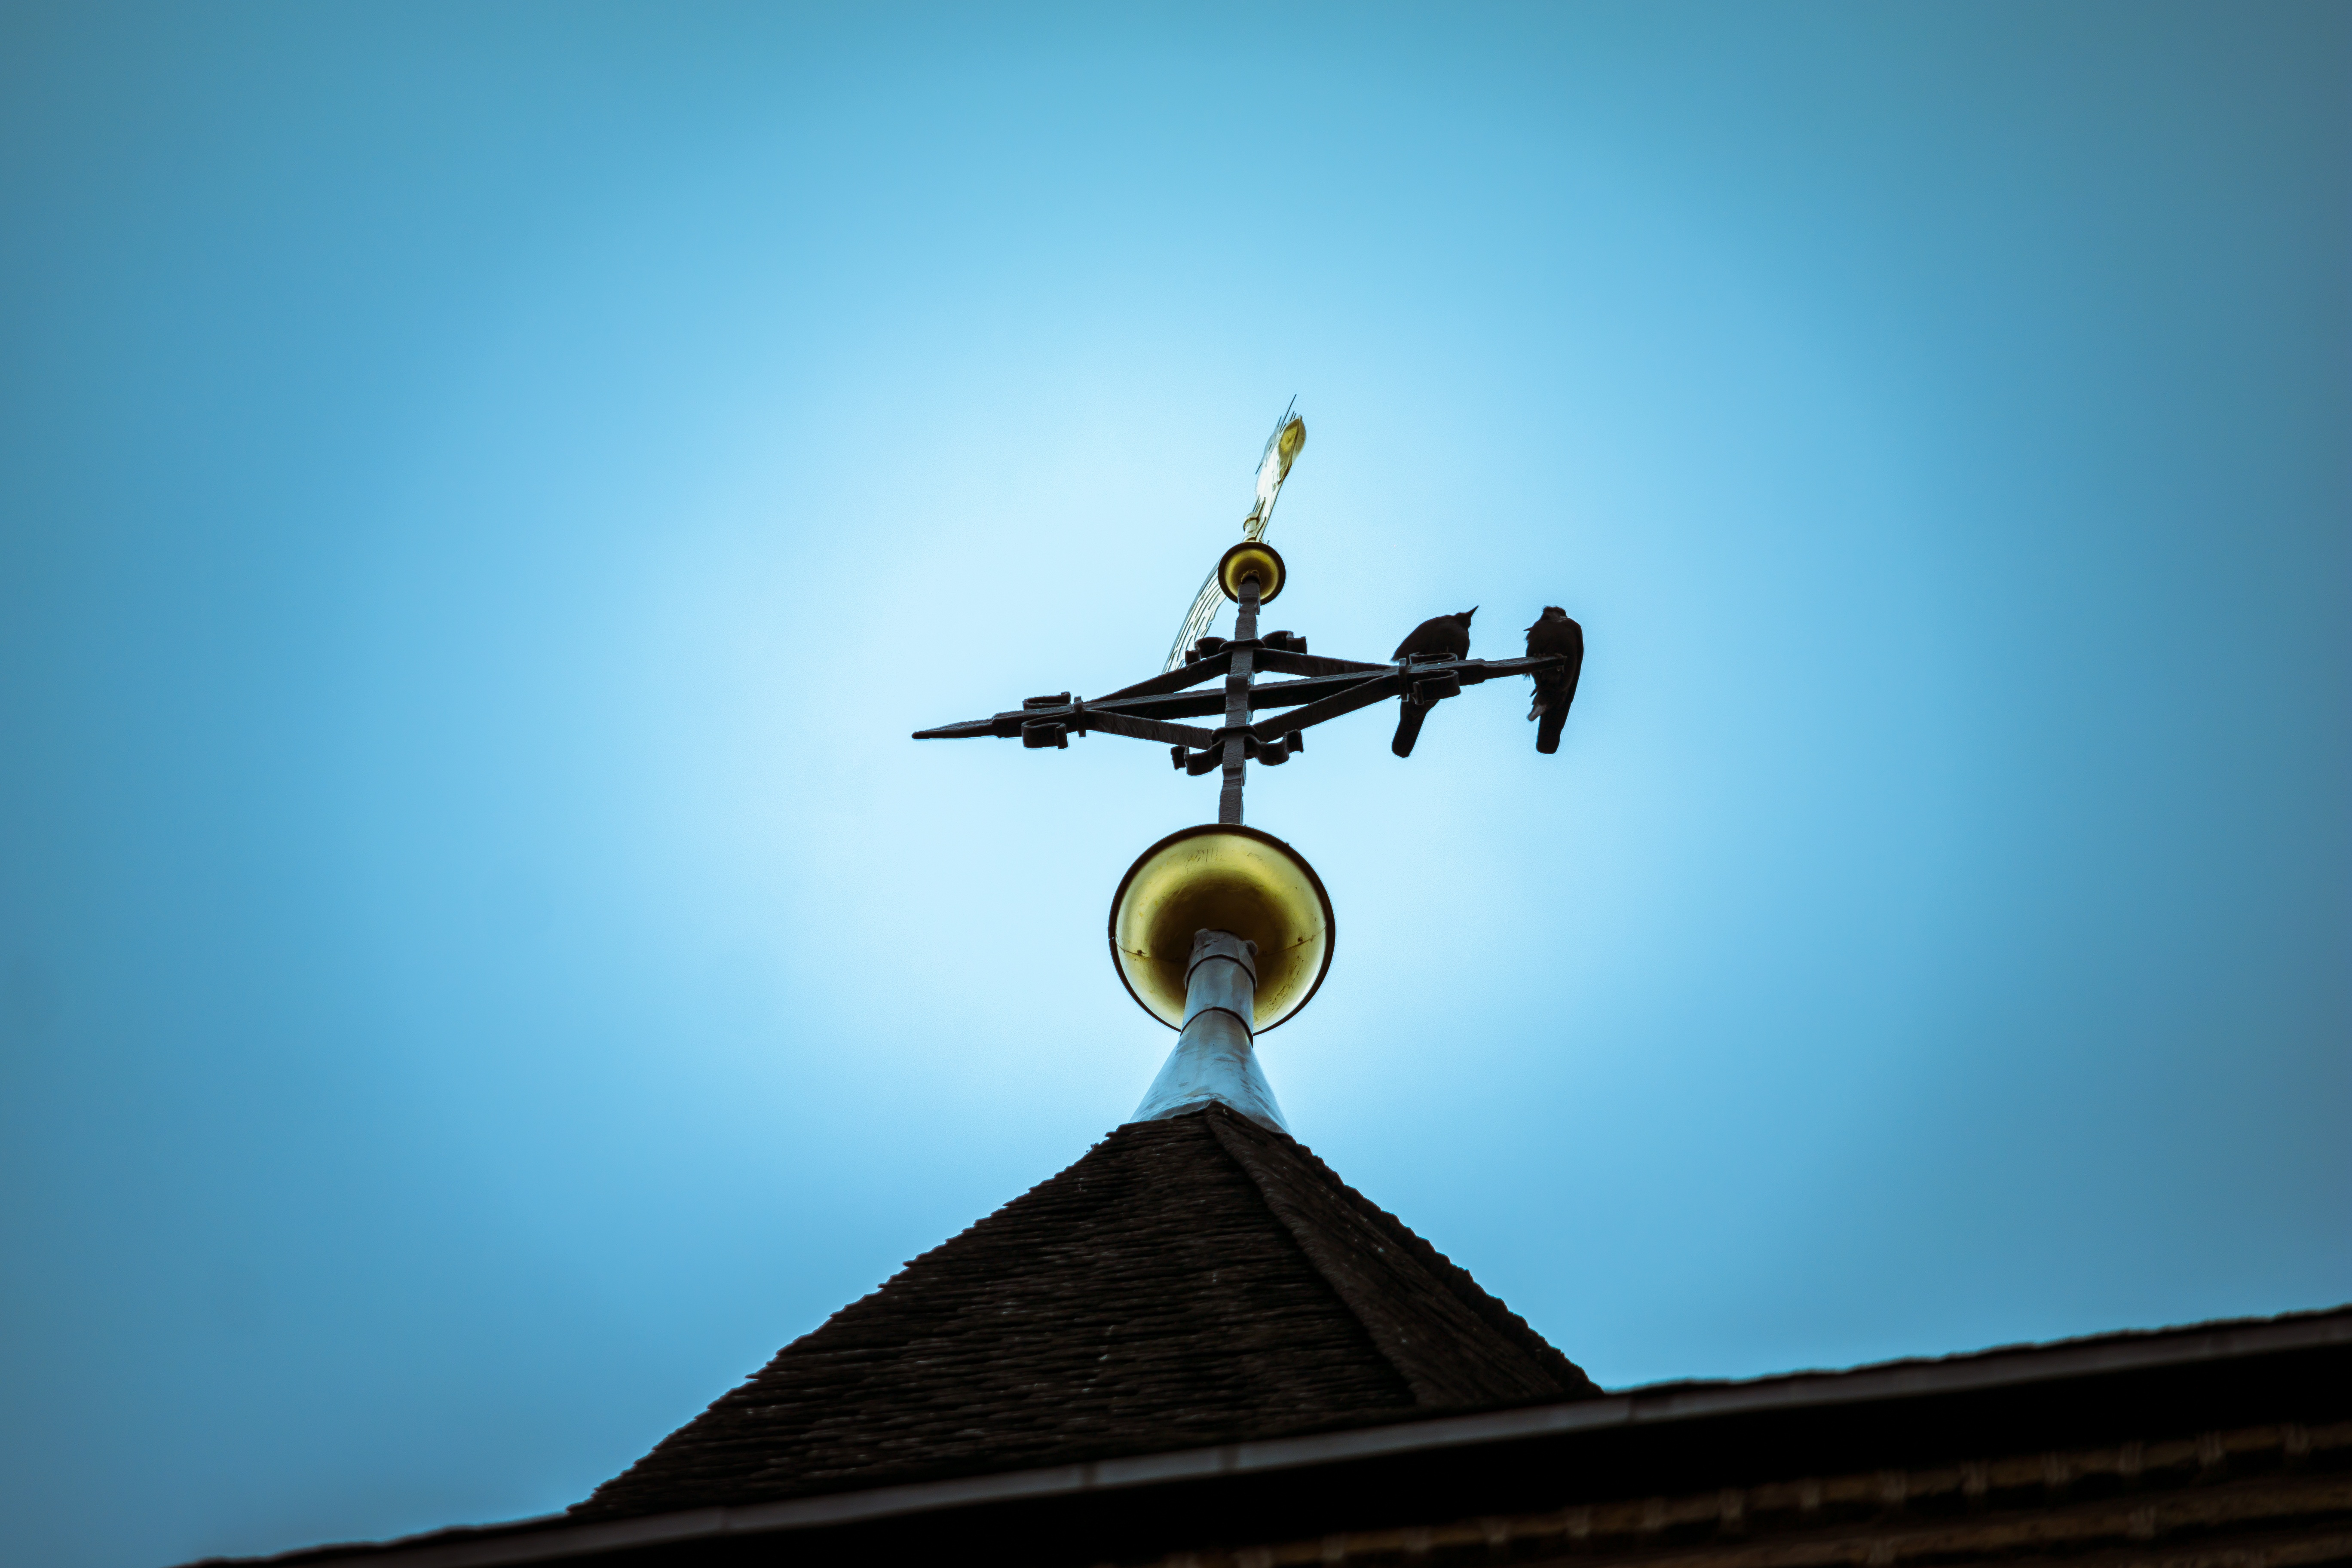
wing, light, architecture, sky, roof, reflection, vehicle, flight, metal, blue, church, street light, lighting, fig, great, gold, spire, ball, weather vane, turn, wind direction, atmosphere of earth